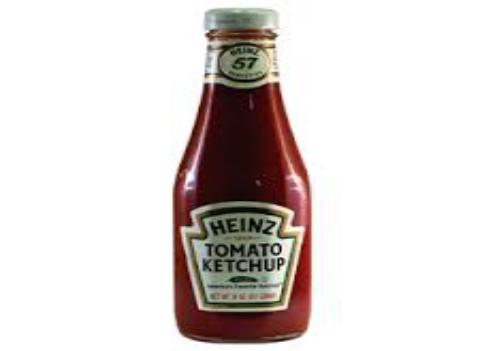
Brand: Heinz Tomato Ketchup
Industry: Food